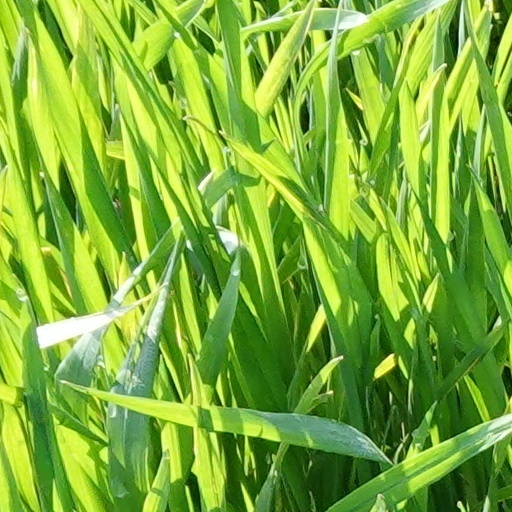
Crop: wheat